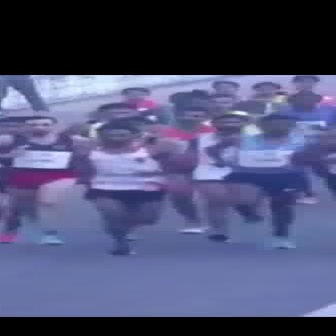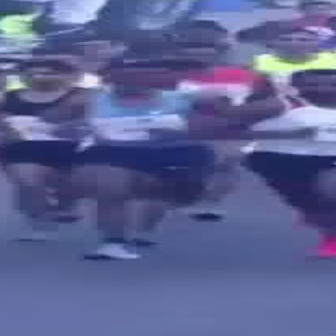
  Please identify the target specified by the bounding box [201,115,336,250] in the first image and locate it in the second image. Return the coordinates in [x_min,y_min,x_max,y_max] format.
Answer: [37,59,240,261]